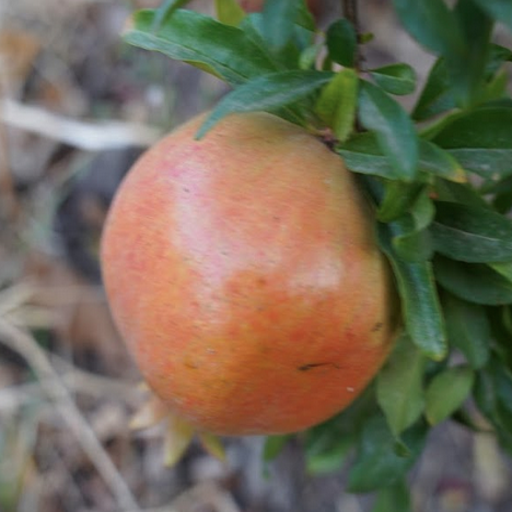
Label: Healthy